Bell Let's Talk

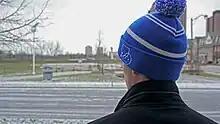
Branded promotional materials such as this hat are given out at events.

The program was designed with a marketing motive in mind; the topic of mental health was chosen largely because it was uncharted territory in the corporate sponsorship area and was sure to be influential. There was much deliberation towards the name, and over whether or not "Bell" should be included in the brand. In the end, the name was included to convey that the company was willing to de-stigmatize mental health by standing beside the issue. The name "Bell Let's Talk" was chosen both as a reference to the campaign's goals of encouraging participants to speak up about mental health issues, as well as a play on the company's role in the telecommunications industry.